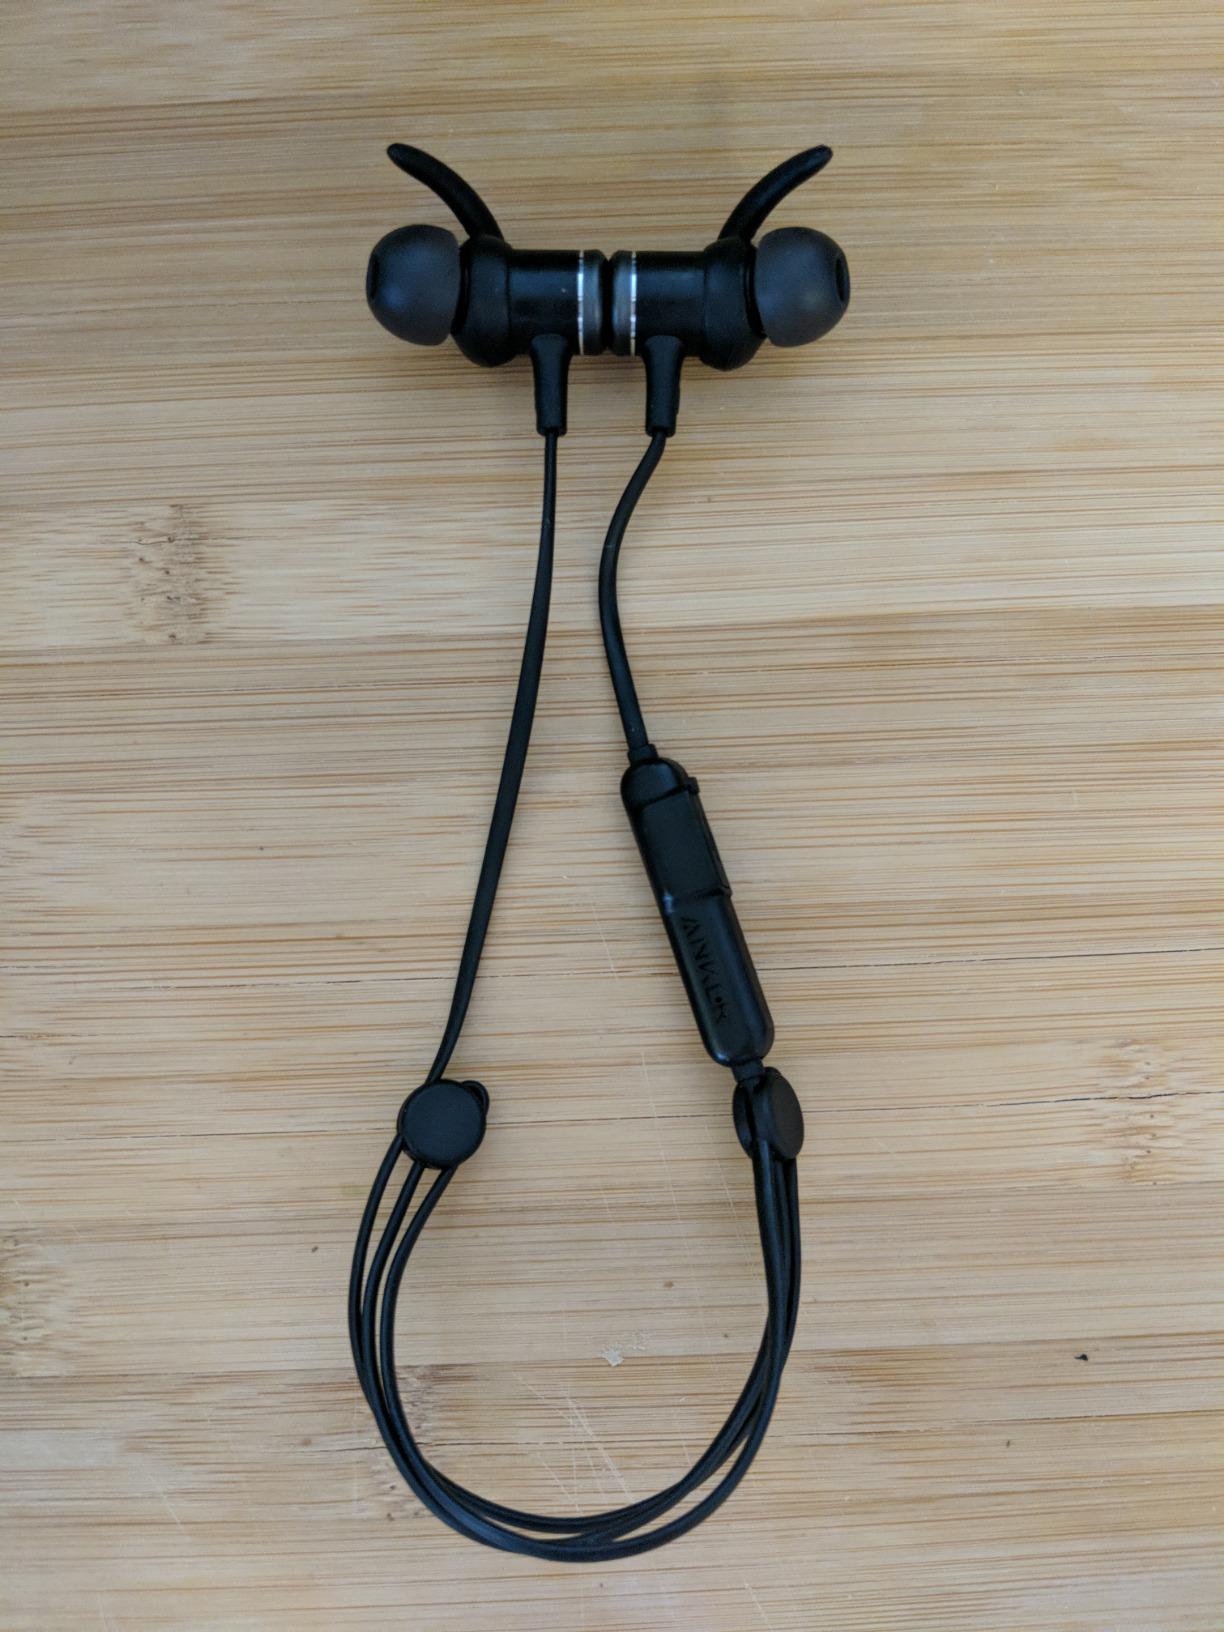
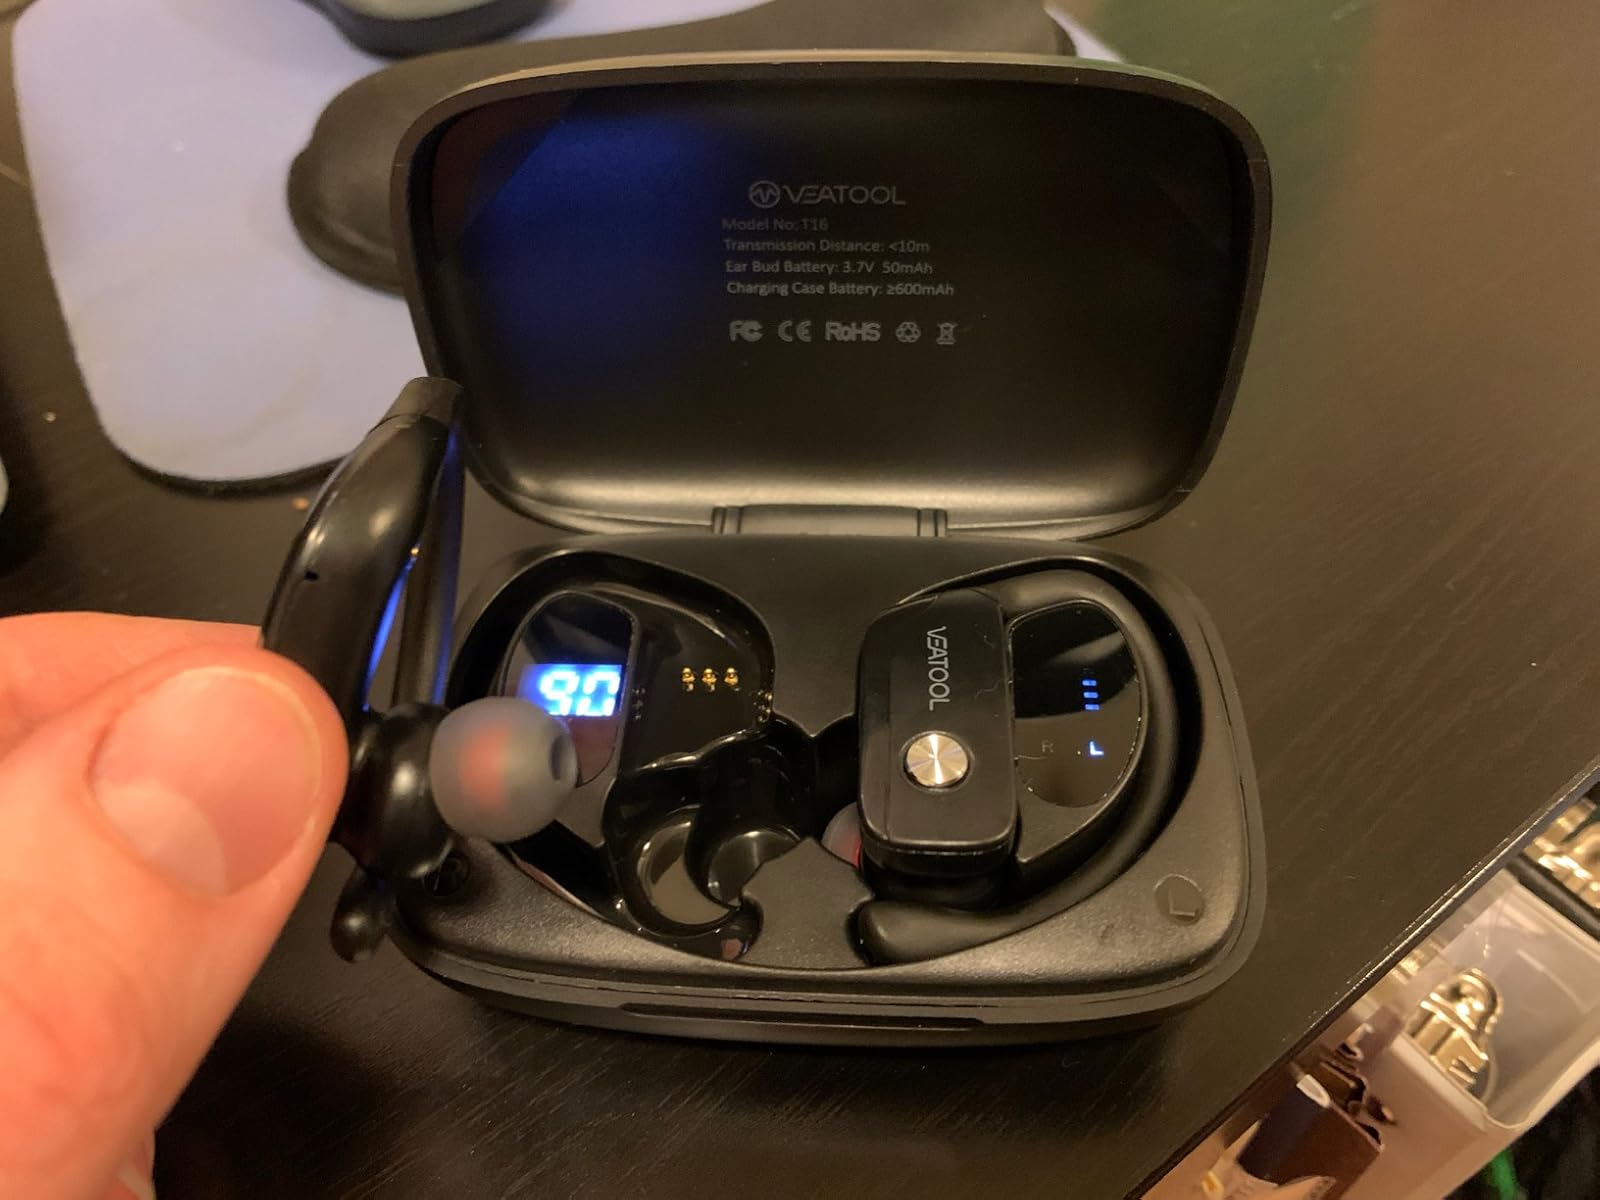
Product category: earbuds
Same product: no